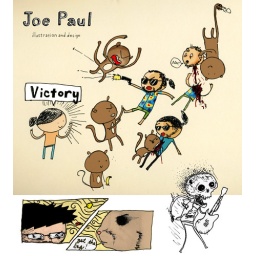
my page in black book raw!